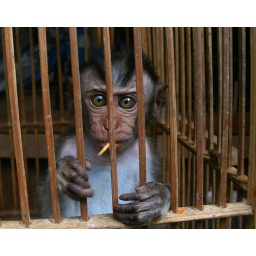
Prisoner with possessing eyes, little monkey in Yogyakartas bird market